Junius Spencer Morgan III

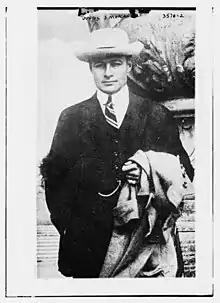

Junius Spencer Morgan III (March 15, 1892 – October 19, 1960) was an American banker and a director of the Morgan Guaranty Trust Company.